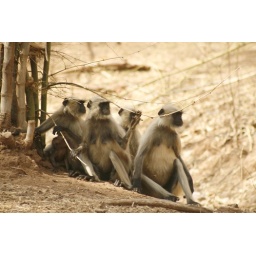
Group of monkeys in tree shade on a hot summer day